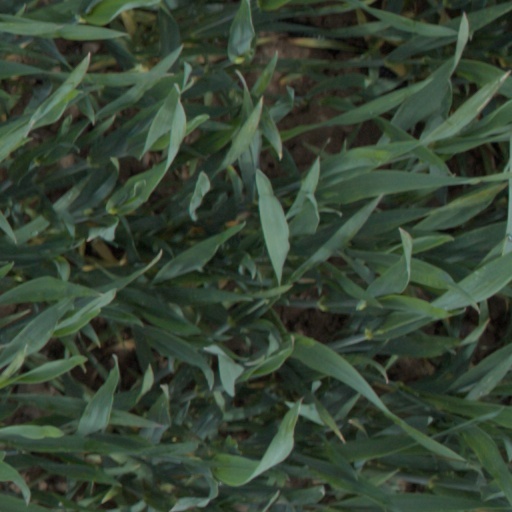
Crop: wheat